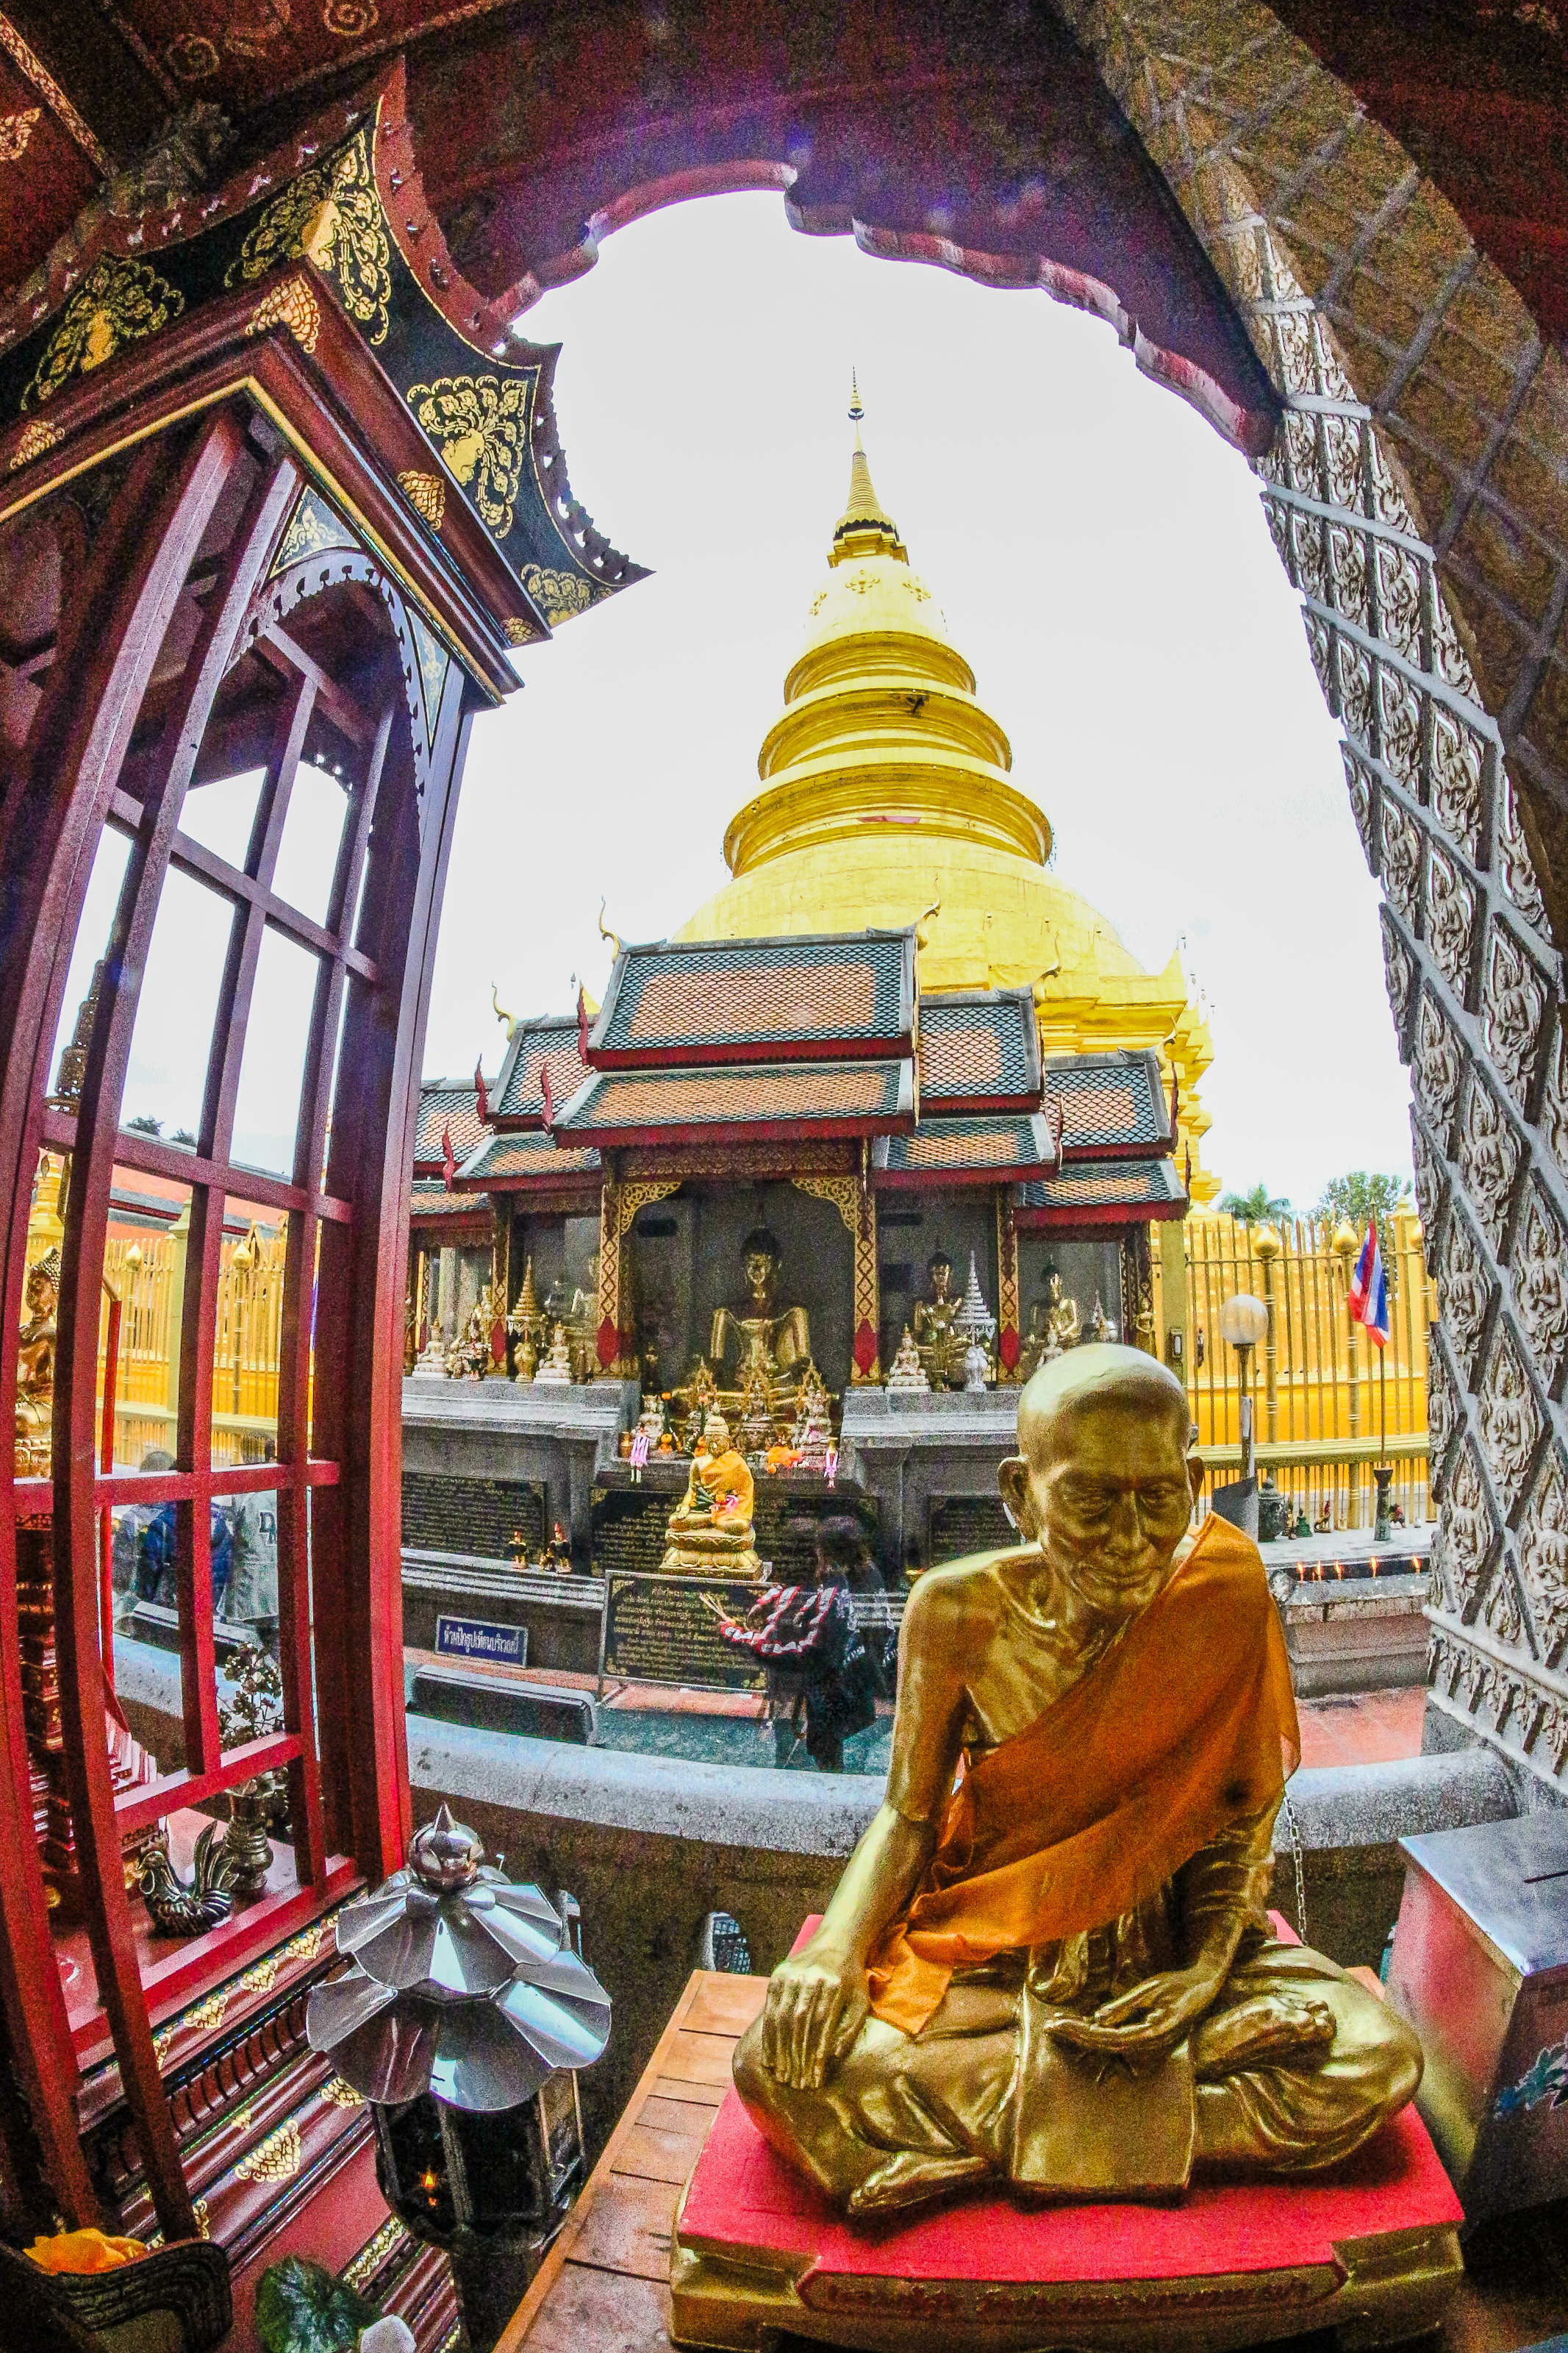
ancient, art, asia, asian, beautiful, blue, buddha, buddhism, buddhist, destination, famous, golden, hariphunchai, haripunchai, holy, lamphun, landmark, lanna, monastery, north, old, pagoda, phra, pray, religion, religious, sky, stupa, temple, thai, thailand, tourism, tourist, traditional, travel, wat, worship, holy places, place of worship, architecture, building, shrine, monk, statue, hindu temple, stock photography, historic site, guru, pilgrimage, fictional character